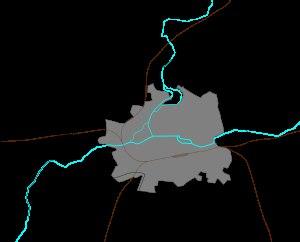
Rennes /ʁɛn/ est une commune de l'Ouest de la France, chef-lieu du département d’Ille-et-Vilaine et de la région Bretagne. La ville se situe en Haute-Bretagne — partie orientale de la Bretagne — à la confluence de l’Ille et de la Vilaine. Ses habitants sont appelés les Rennais et les Rennaises.